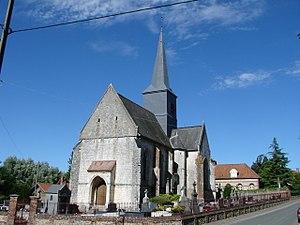
Église de Clenleu This building is classé au titre des Monuments Historiques. It is indexed in the Base Mérimée, a database of architectural heritage maintained by the French Ministry of Culture,
Clenleu est une commune française située dans le département du Pas-de-Calais en région Hauts-de-France.